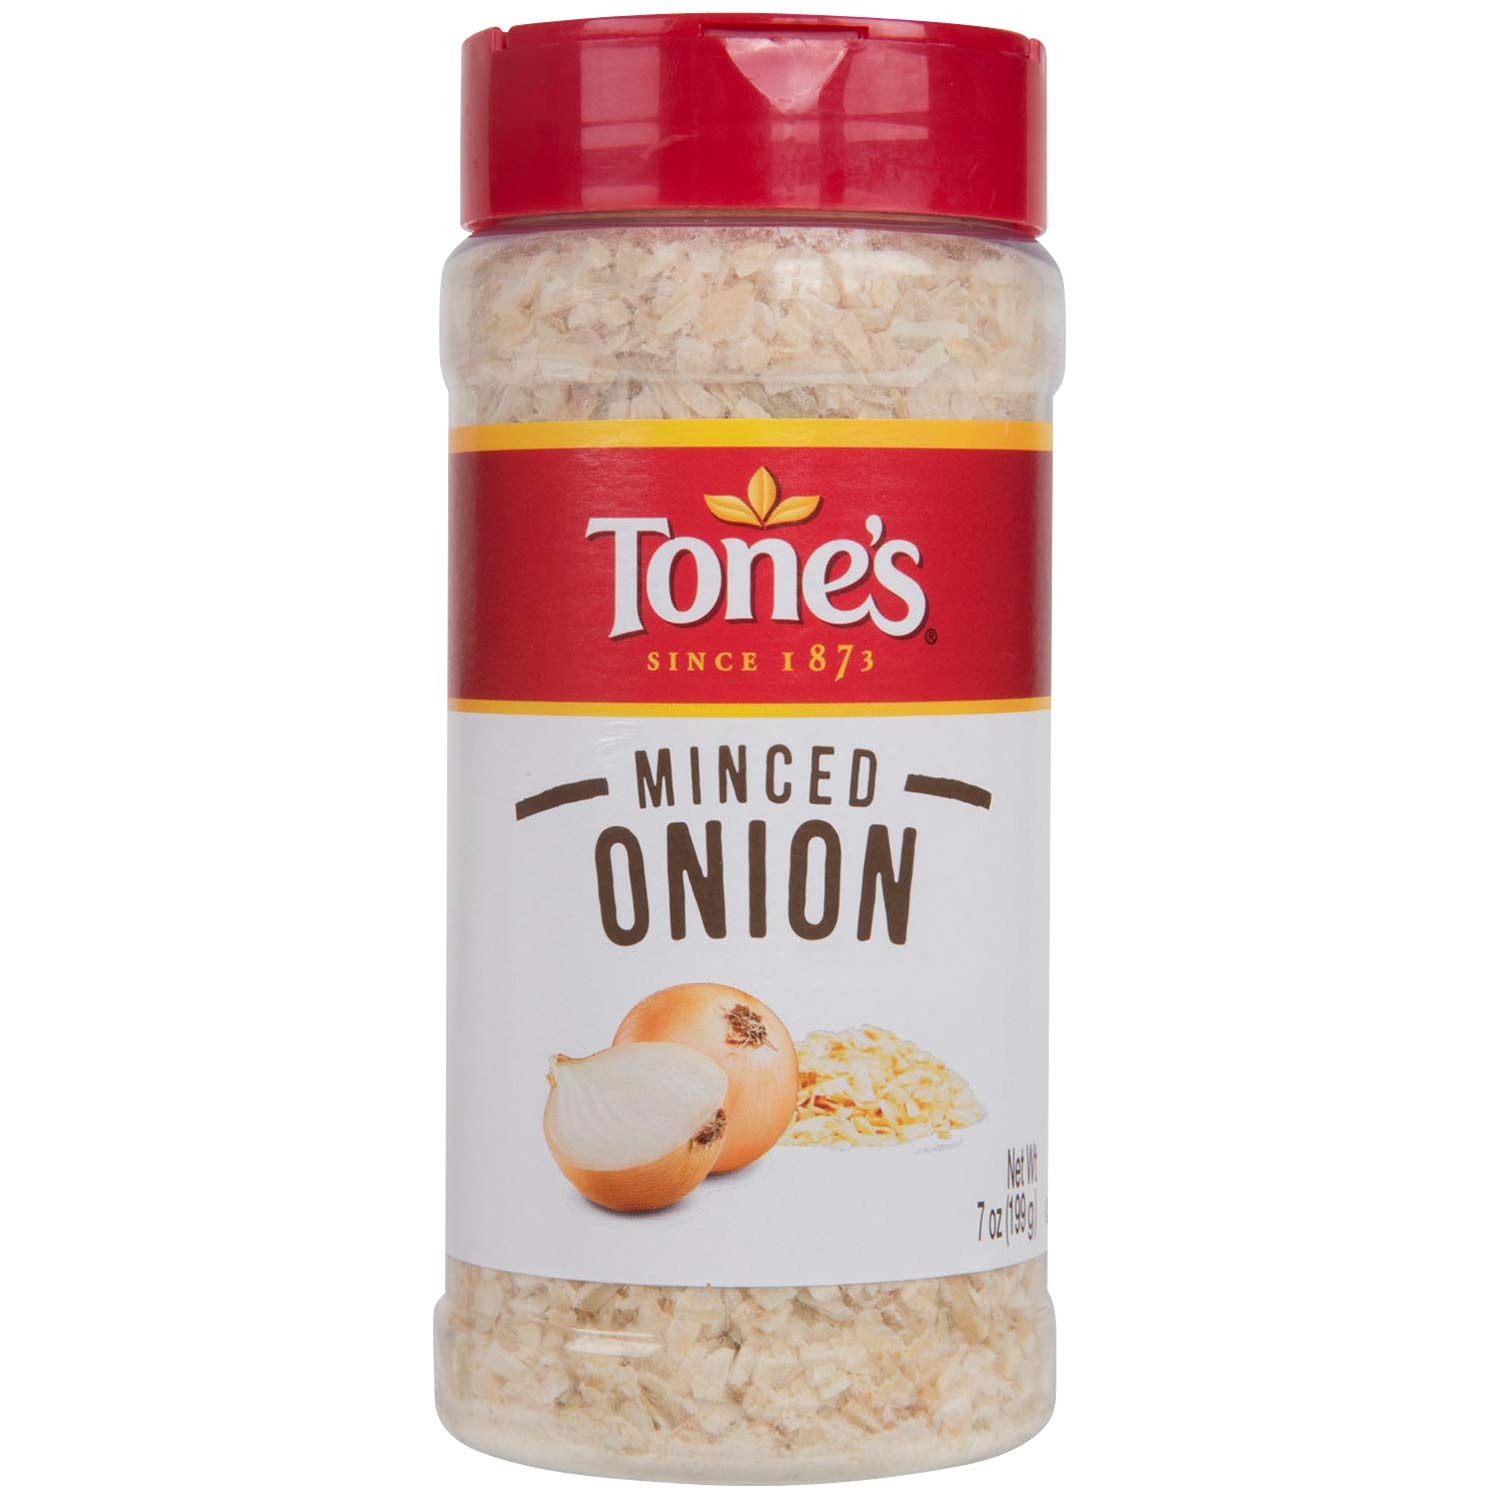
Item Name: Tone's Minced Onion, 7.00 Ounce (Pack of 6)
Bullet Point 1: Nothing added, just 100% White onions
Bullet Point 2: Domestically grown, dehydrated and uniformly Minced to preserve consistent color and flavor
Bullet Point 3: Provides fresh flavor without the tear-jerking hassle!
Bullet Point 4: From the beginning, family has been our driving Force. In 1873, the tone’s Brothers pioneered what is now the oldest spice company in the United States. Today, we continue to deliver flavor experiences that ensure dinnertime is more fulfilling.
Bullet Point 5: Kosher
Value: 6.0
Unit: Count

Price: 10.42